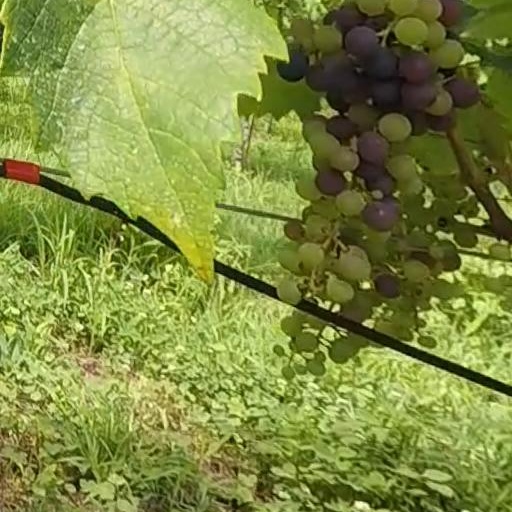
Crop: grape